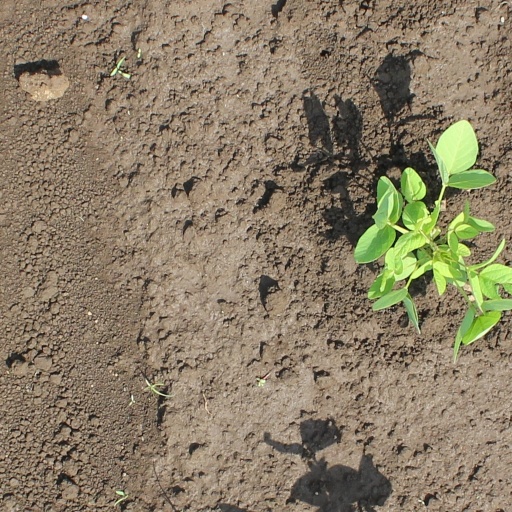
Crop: soybean